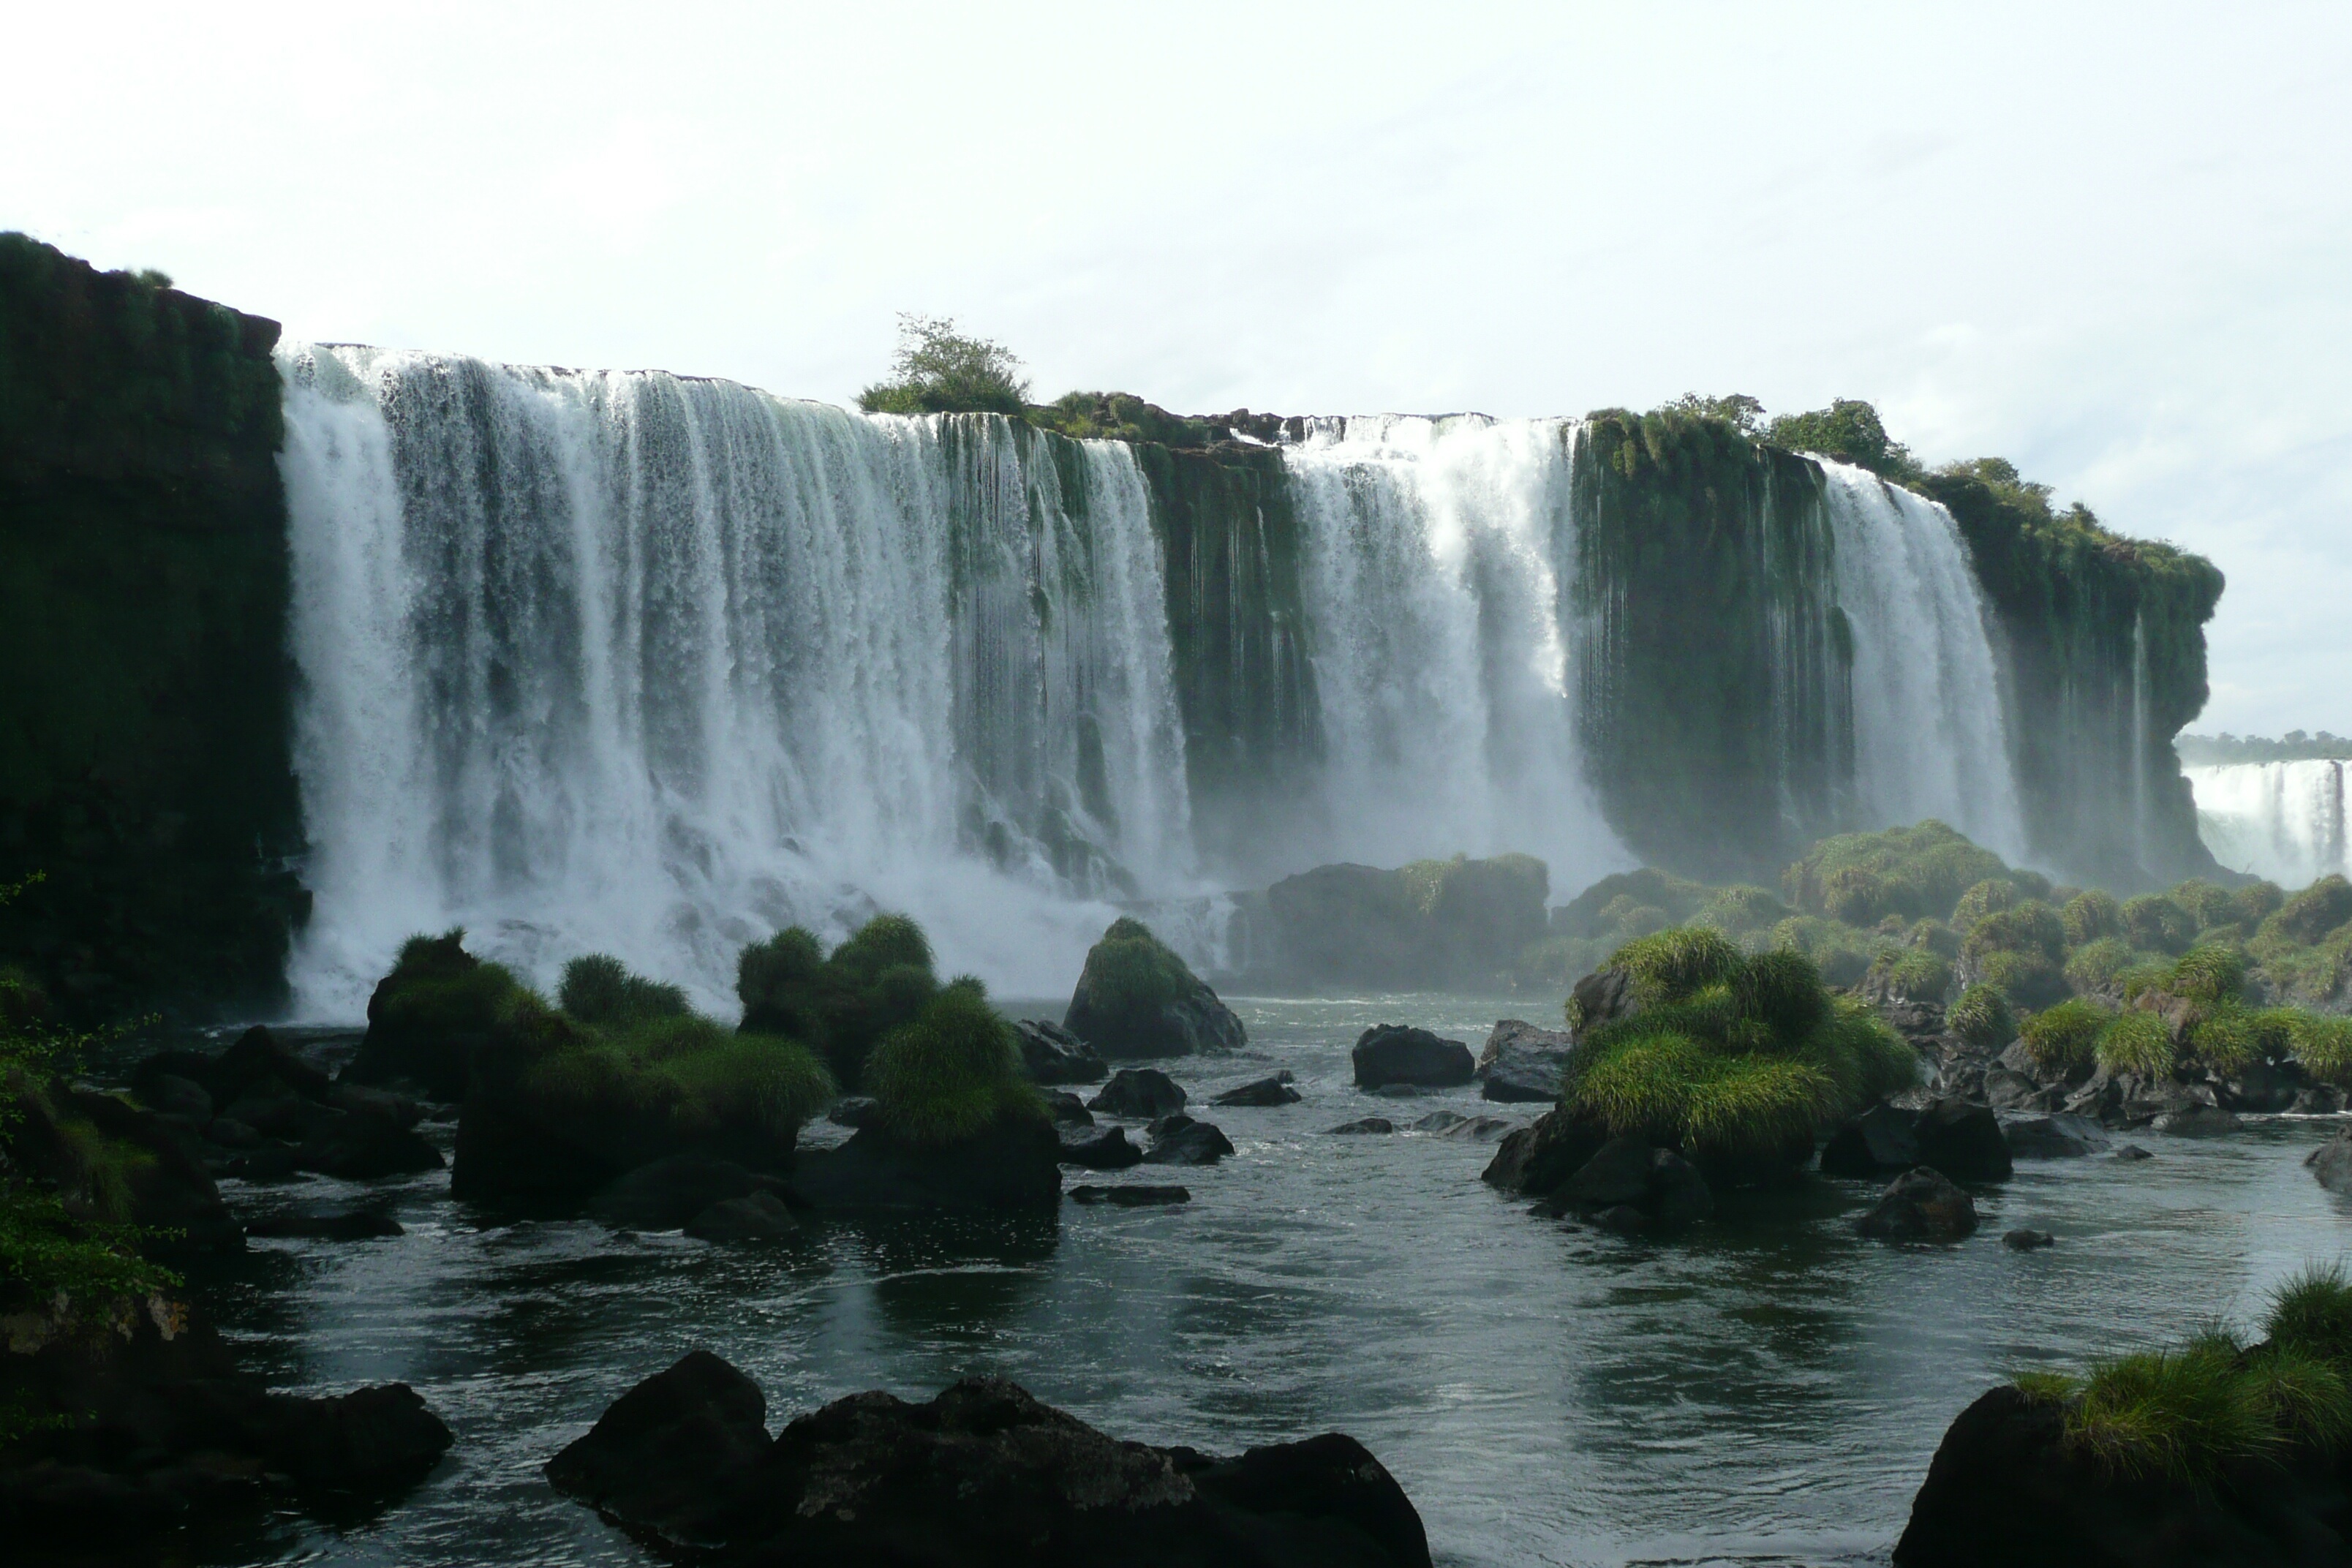
water, waterfall, body of water, waterfalls, wasserfall, iguacu, brazil, water feature, watercourse, iguaz waterfalls